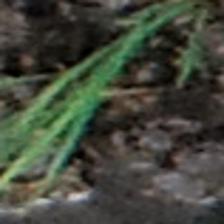
Label: single